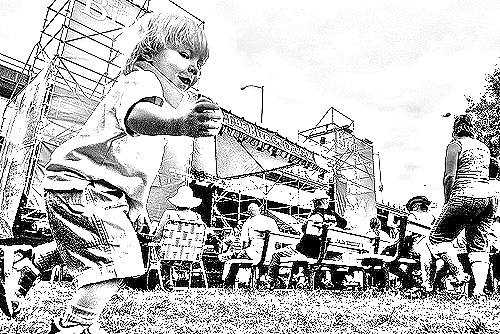
Portrait style: Sketch Portrait